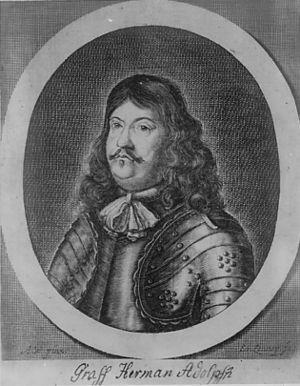
Herman Adolphe, Comte de Lippe-Detmold était un comte de Lippe de 1652 à sa mort.